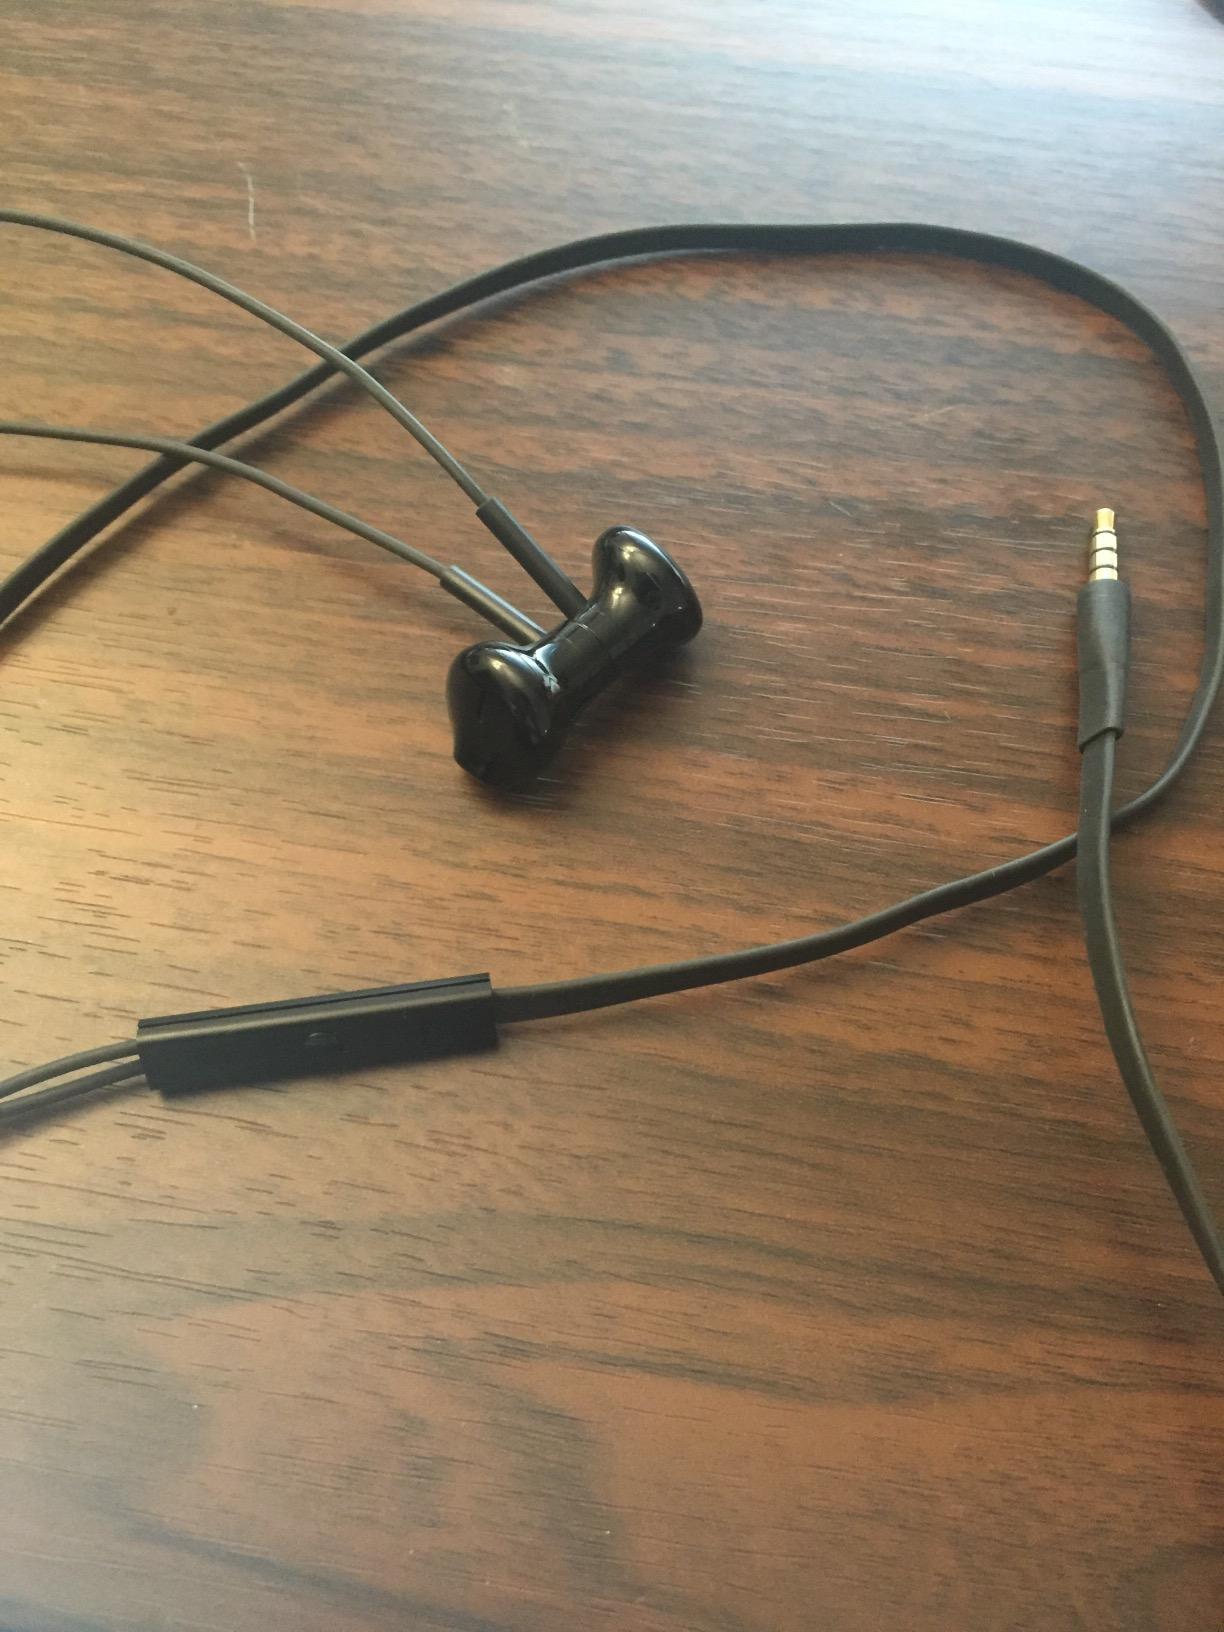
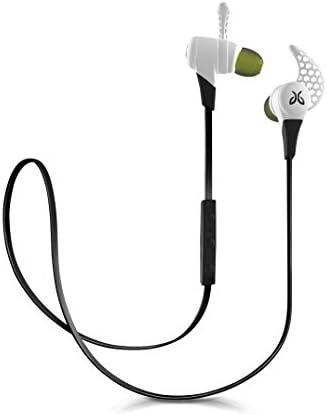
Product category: headphones
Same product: no